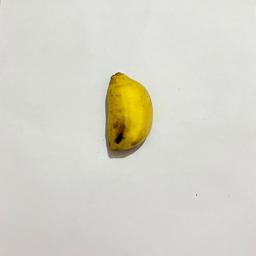
Banana variety: Sabri Kola